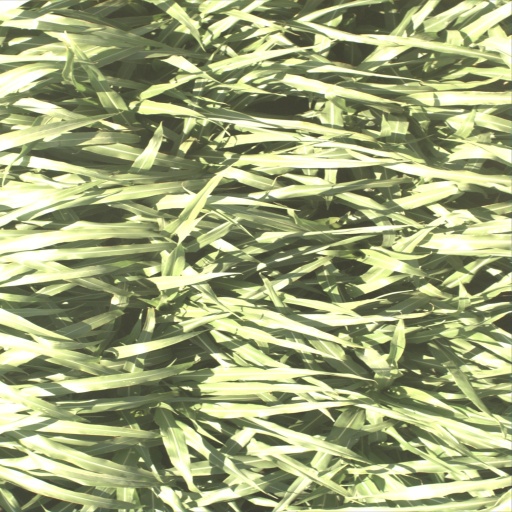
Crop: sorghum